Scotland County, North Carolina

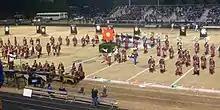
Scotland County High School's marching band, donning traditional Scottish garb

Scotland County will be served in the future by the two Interstate Highways of Interstate 73, planned to cross the county border for a short distance in the southwest; and Interstate 74, currently designated in the county as Future I-74. The current highways serving the county are U.S. Route 15 (Bus.), US 74 (Bus.), US 401 (Bus.), US 501, North Carolina Highway 71, NC 79, NC 44, and NC 381. County government supports a public transport bus service, the Scotland County Area Transit System. Airplane facilities are provided by the Laurinburg–Maxton Airport. Local railways are operated by CSX Transportation and the Laurinburg and Southern Railroad. The longest straight stretch of railroad track in the United States, spanning 78.86 miles, connects Wilmington to the east with the Scotland community of Old Hundred.